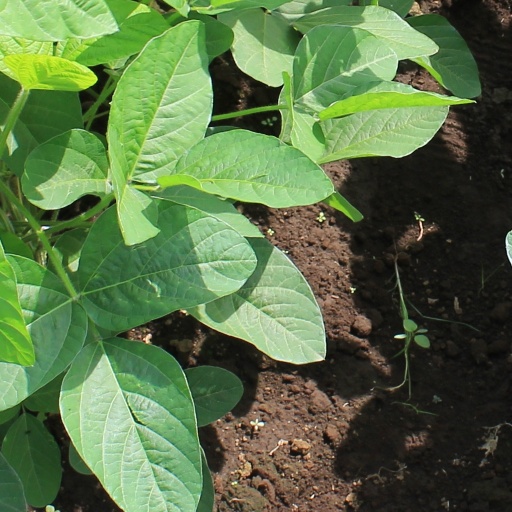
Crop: soybean